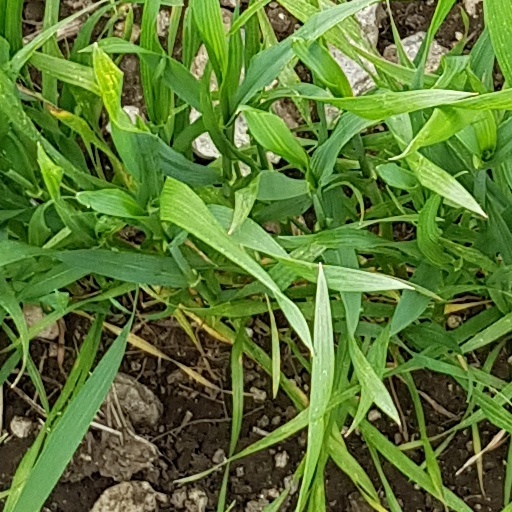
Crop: wheat